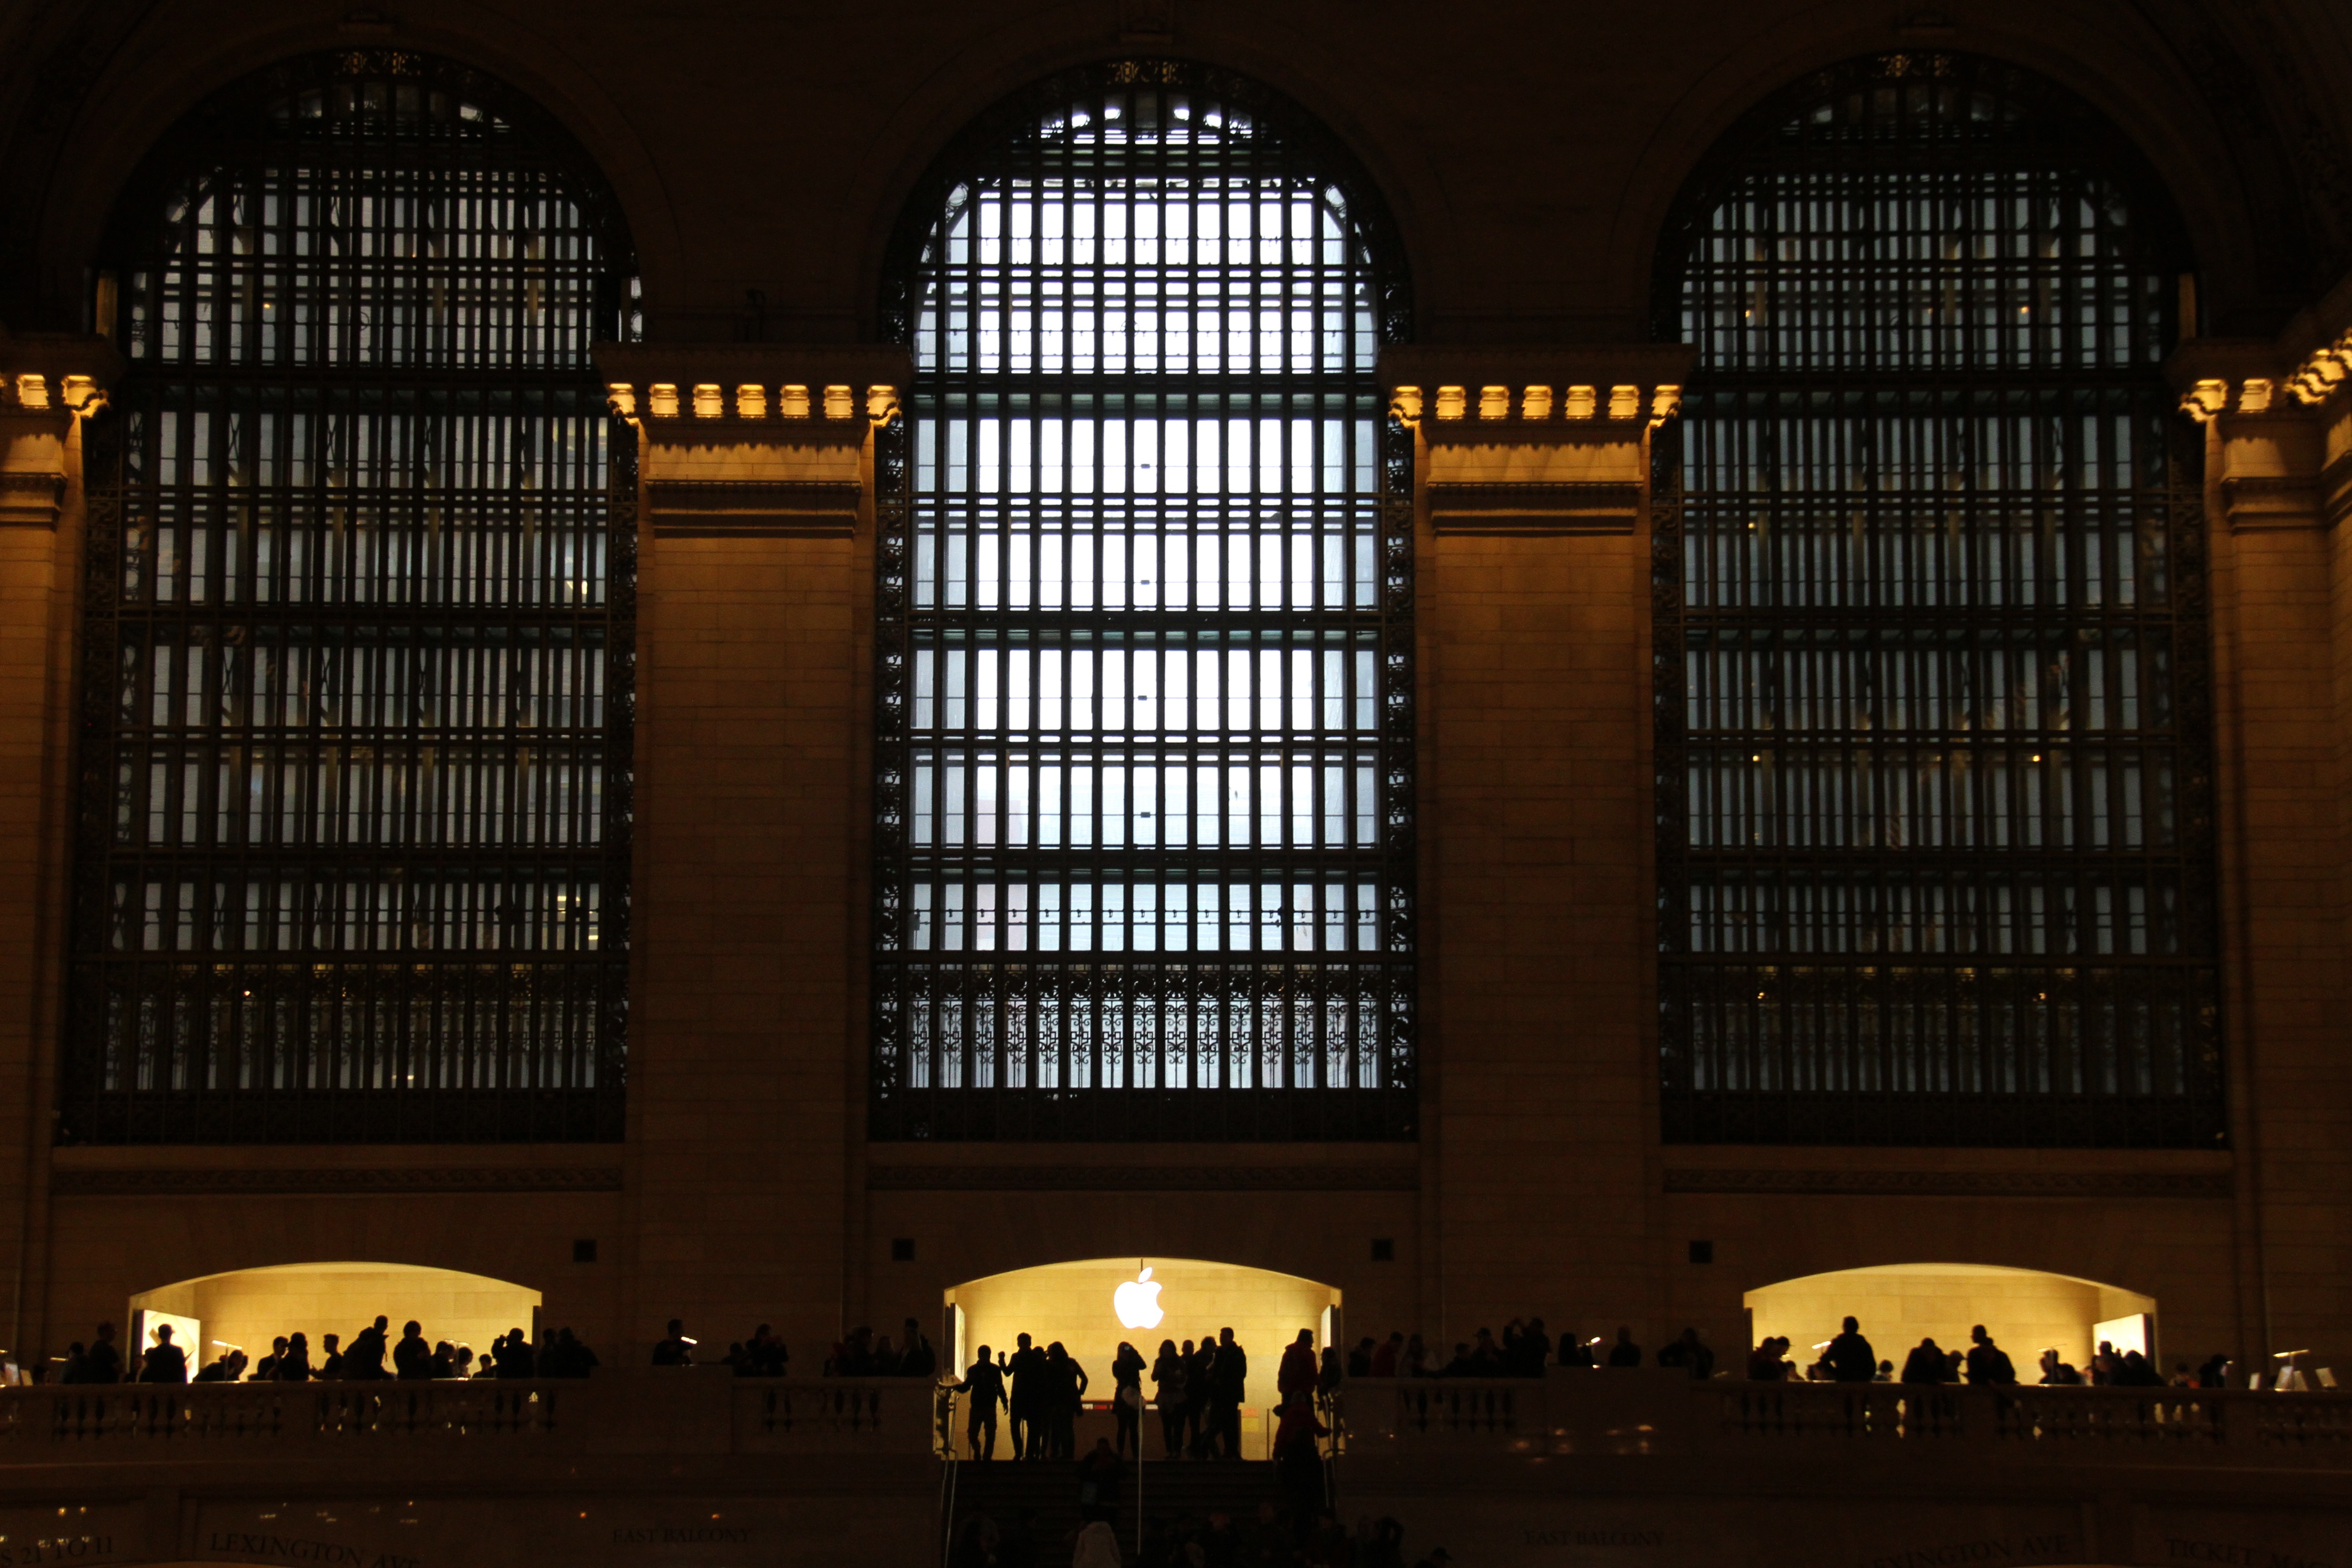
night, city, skyscraper, new york, train, cityscape, downtown, evening, station, landmark, cathedral, grand central terminal, symmetry, metropolis, urban area, metropolitan area